Ebrington Manor

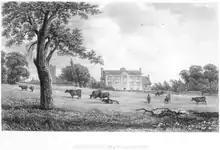
Ebrington Manor House, west front, 19th century engraving. St Eadburgha's Church, the parish church of Ebrington, is visible at left

Ebrington Manor is a grade II listed manor house in the parish of Ebrington in Gloucestershire, England. Since 1476 it has been a seat of the Fortescue family, since 1789 Earls Fortescue.